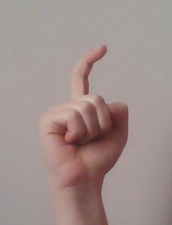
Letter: ra